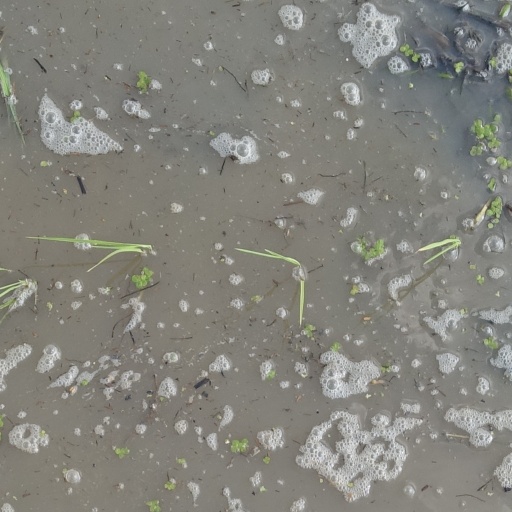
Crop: rice